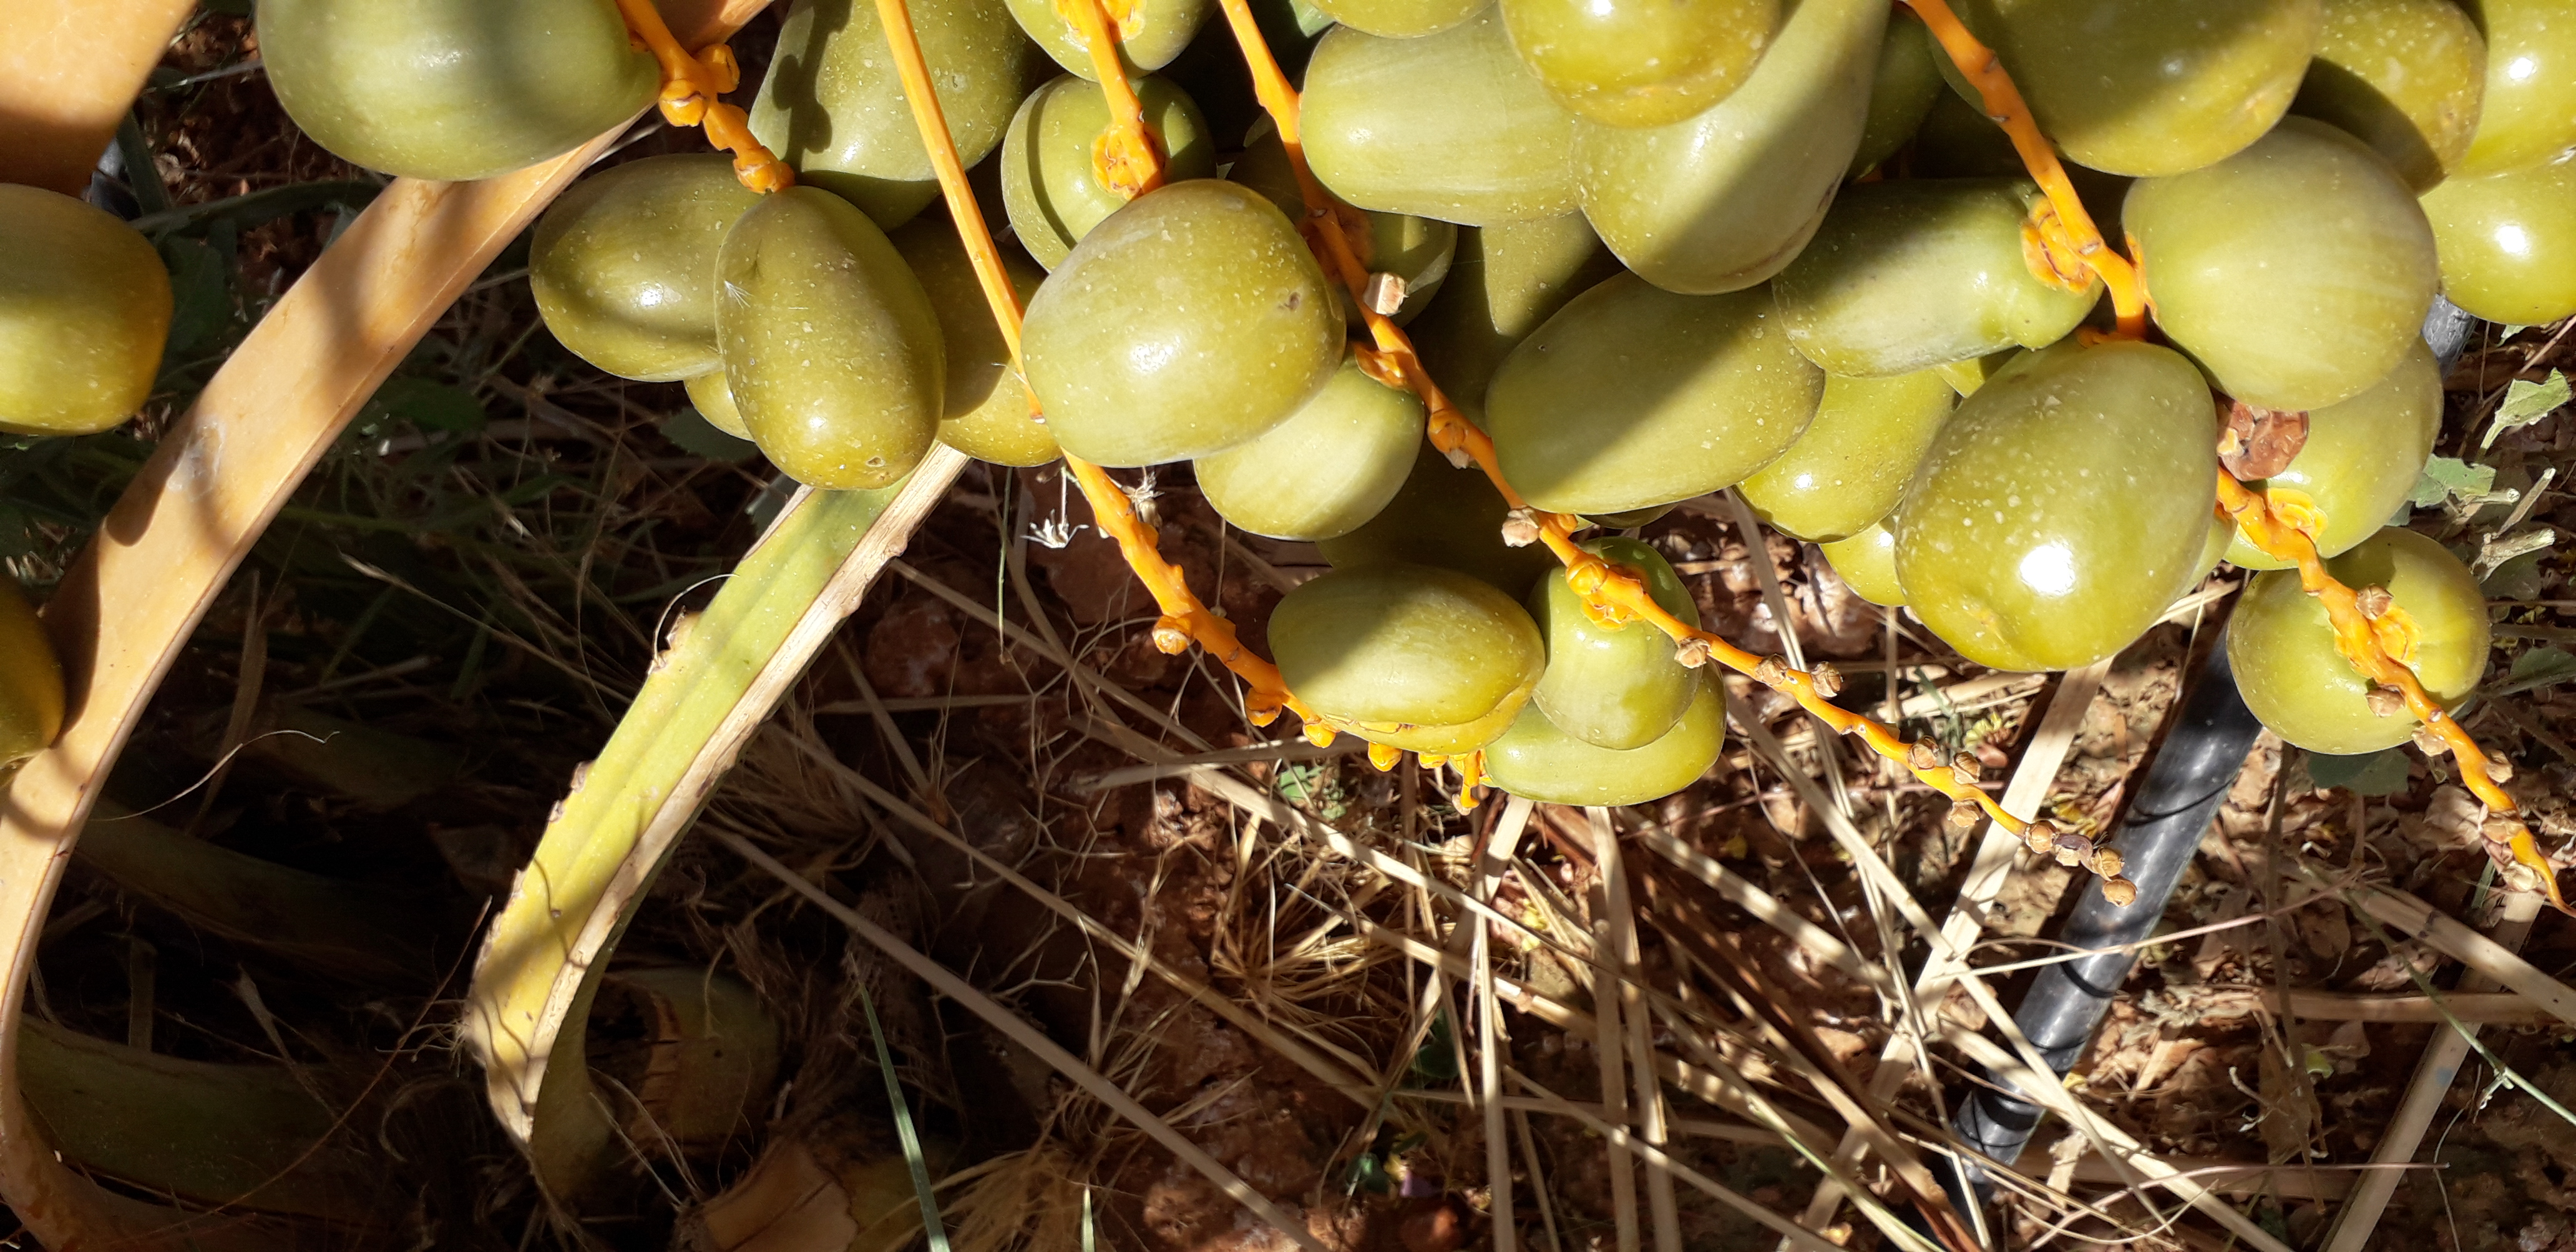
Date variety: Boufagous